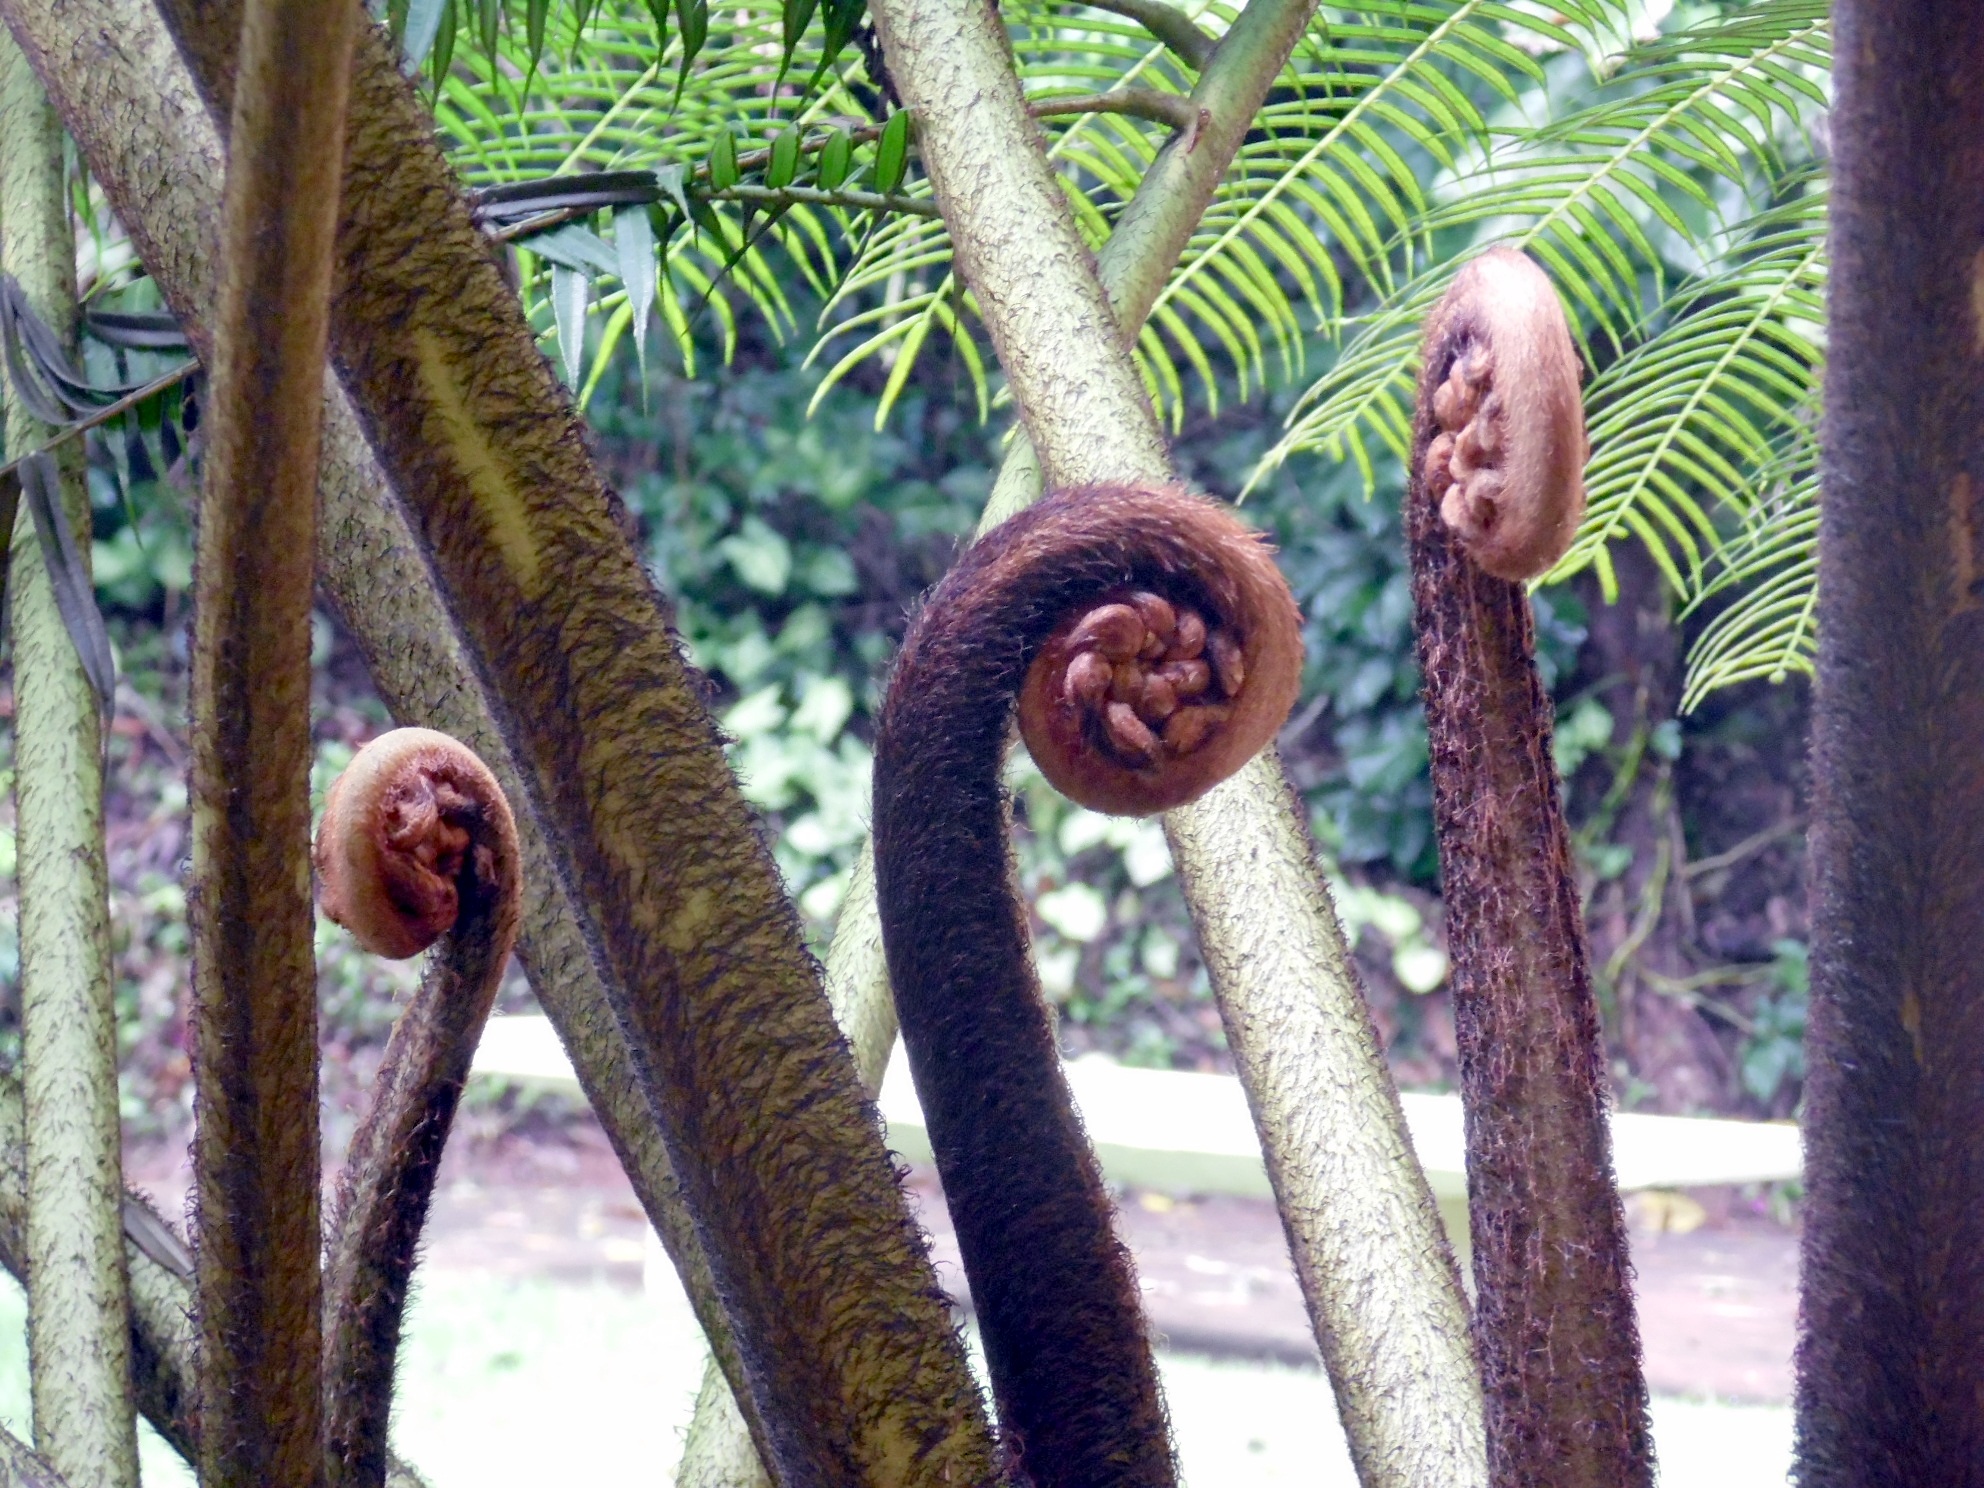
tree, nature, forest, branch, plant, flower, green, jungle, botany, fauna, rainforest